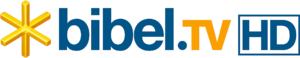
Bibel TV est une chaîne de télévision allemande lancée le 1ᵉʳ octobre 2002.